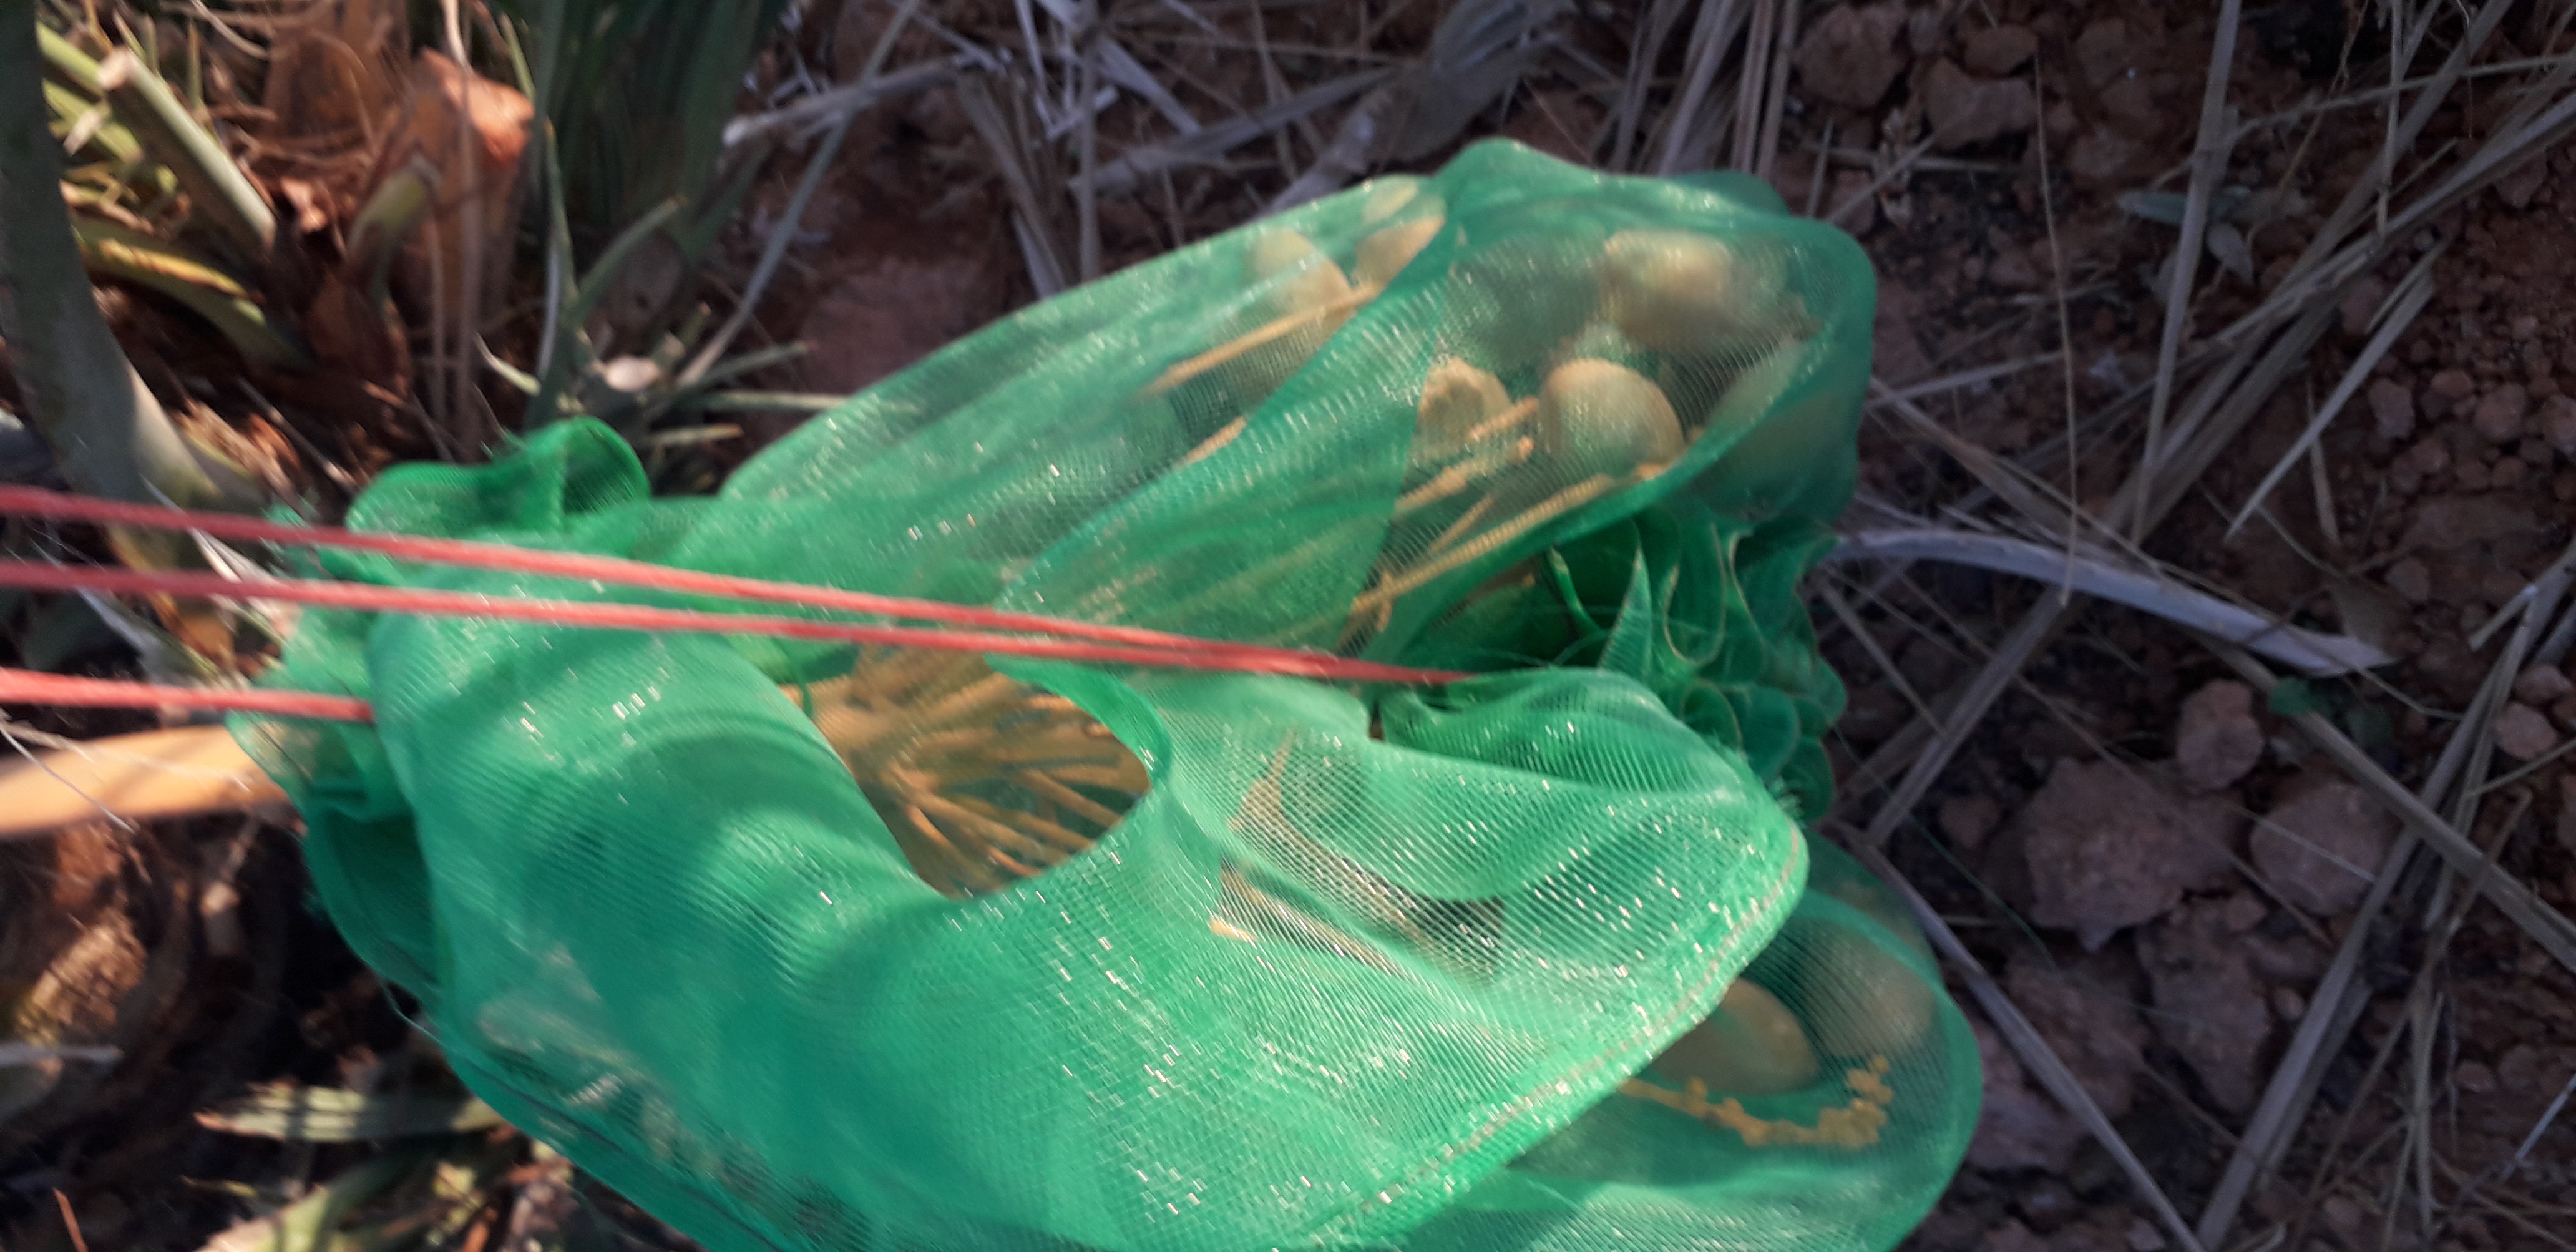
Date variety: Boumajhoul